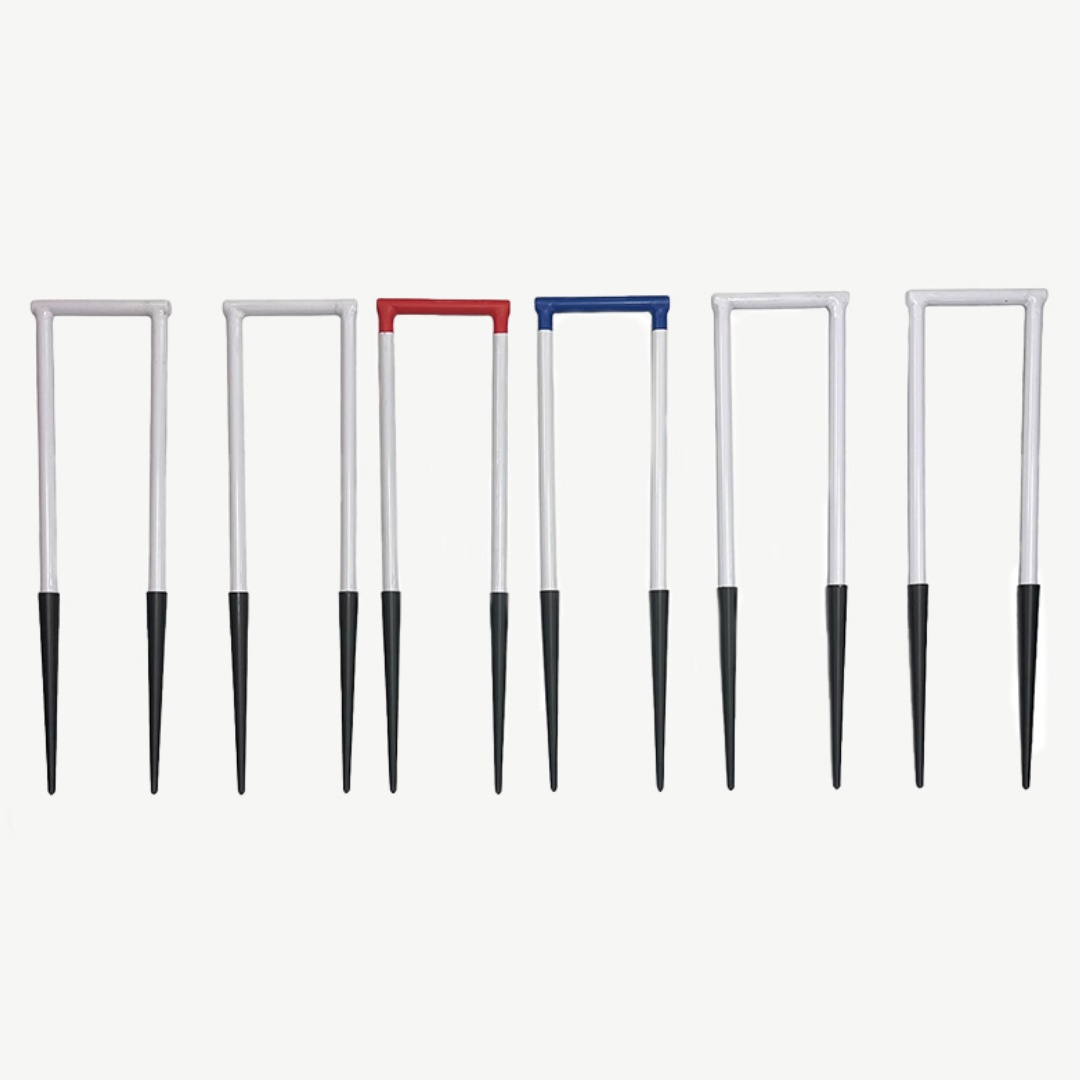
Club-Krocket-Tore - 16mm Stahl - 6 Stück - Schwer und Profi - Crockett Zubehör
Brand: Ubergames
Ein Satz von sechs Krocket-Toren aus Stahl mit einem Durchmesser von 16 mm, einschließlich der "Wurzeln" zur Stabilisierung der Tore. 10,16 cm (4 Zoll) Abstand zwischen den Pfosten. 50,8 cm hoch, 20,32 cm in den Boden eingelassen, um die vorgeschriebene Höhe von 30,48 cm über dem Boden einzuhalten. Die Club Croquet Tore werden mit einer Aufbewahrungstasche aus Segeltuch geliefert. Wird als Teil unserer Executive und Championship Croquet Tore geliefert. Es wird empfohlen, den Boden vor dem Bohren der Tore aufzuweichen, um Schäden an den Bögen zu vermeiden.
Category: Sporting Goods > Outdoor Recreation > Outdoor Games > Lawn Games > Croquet Sets